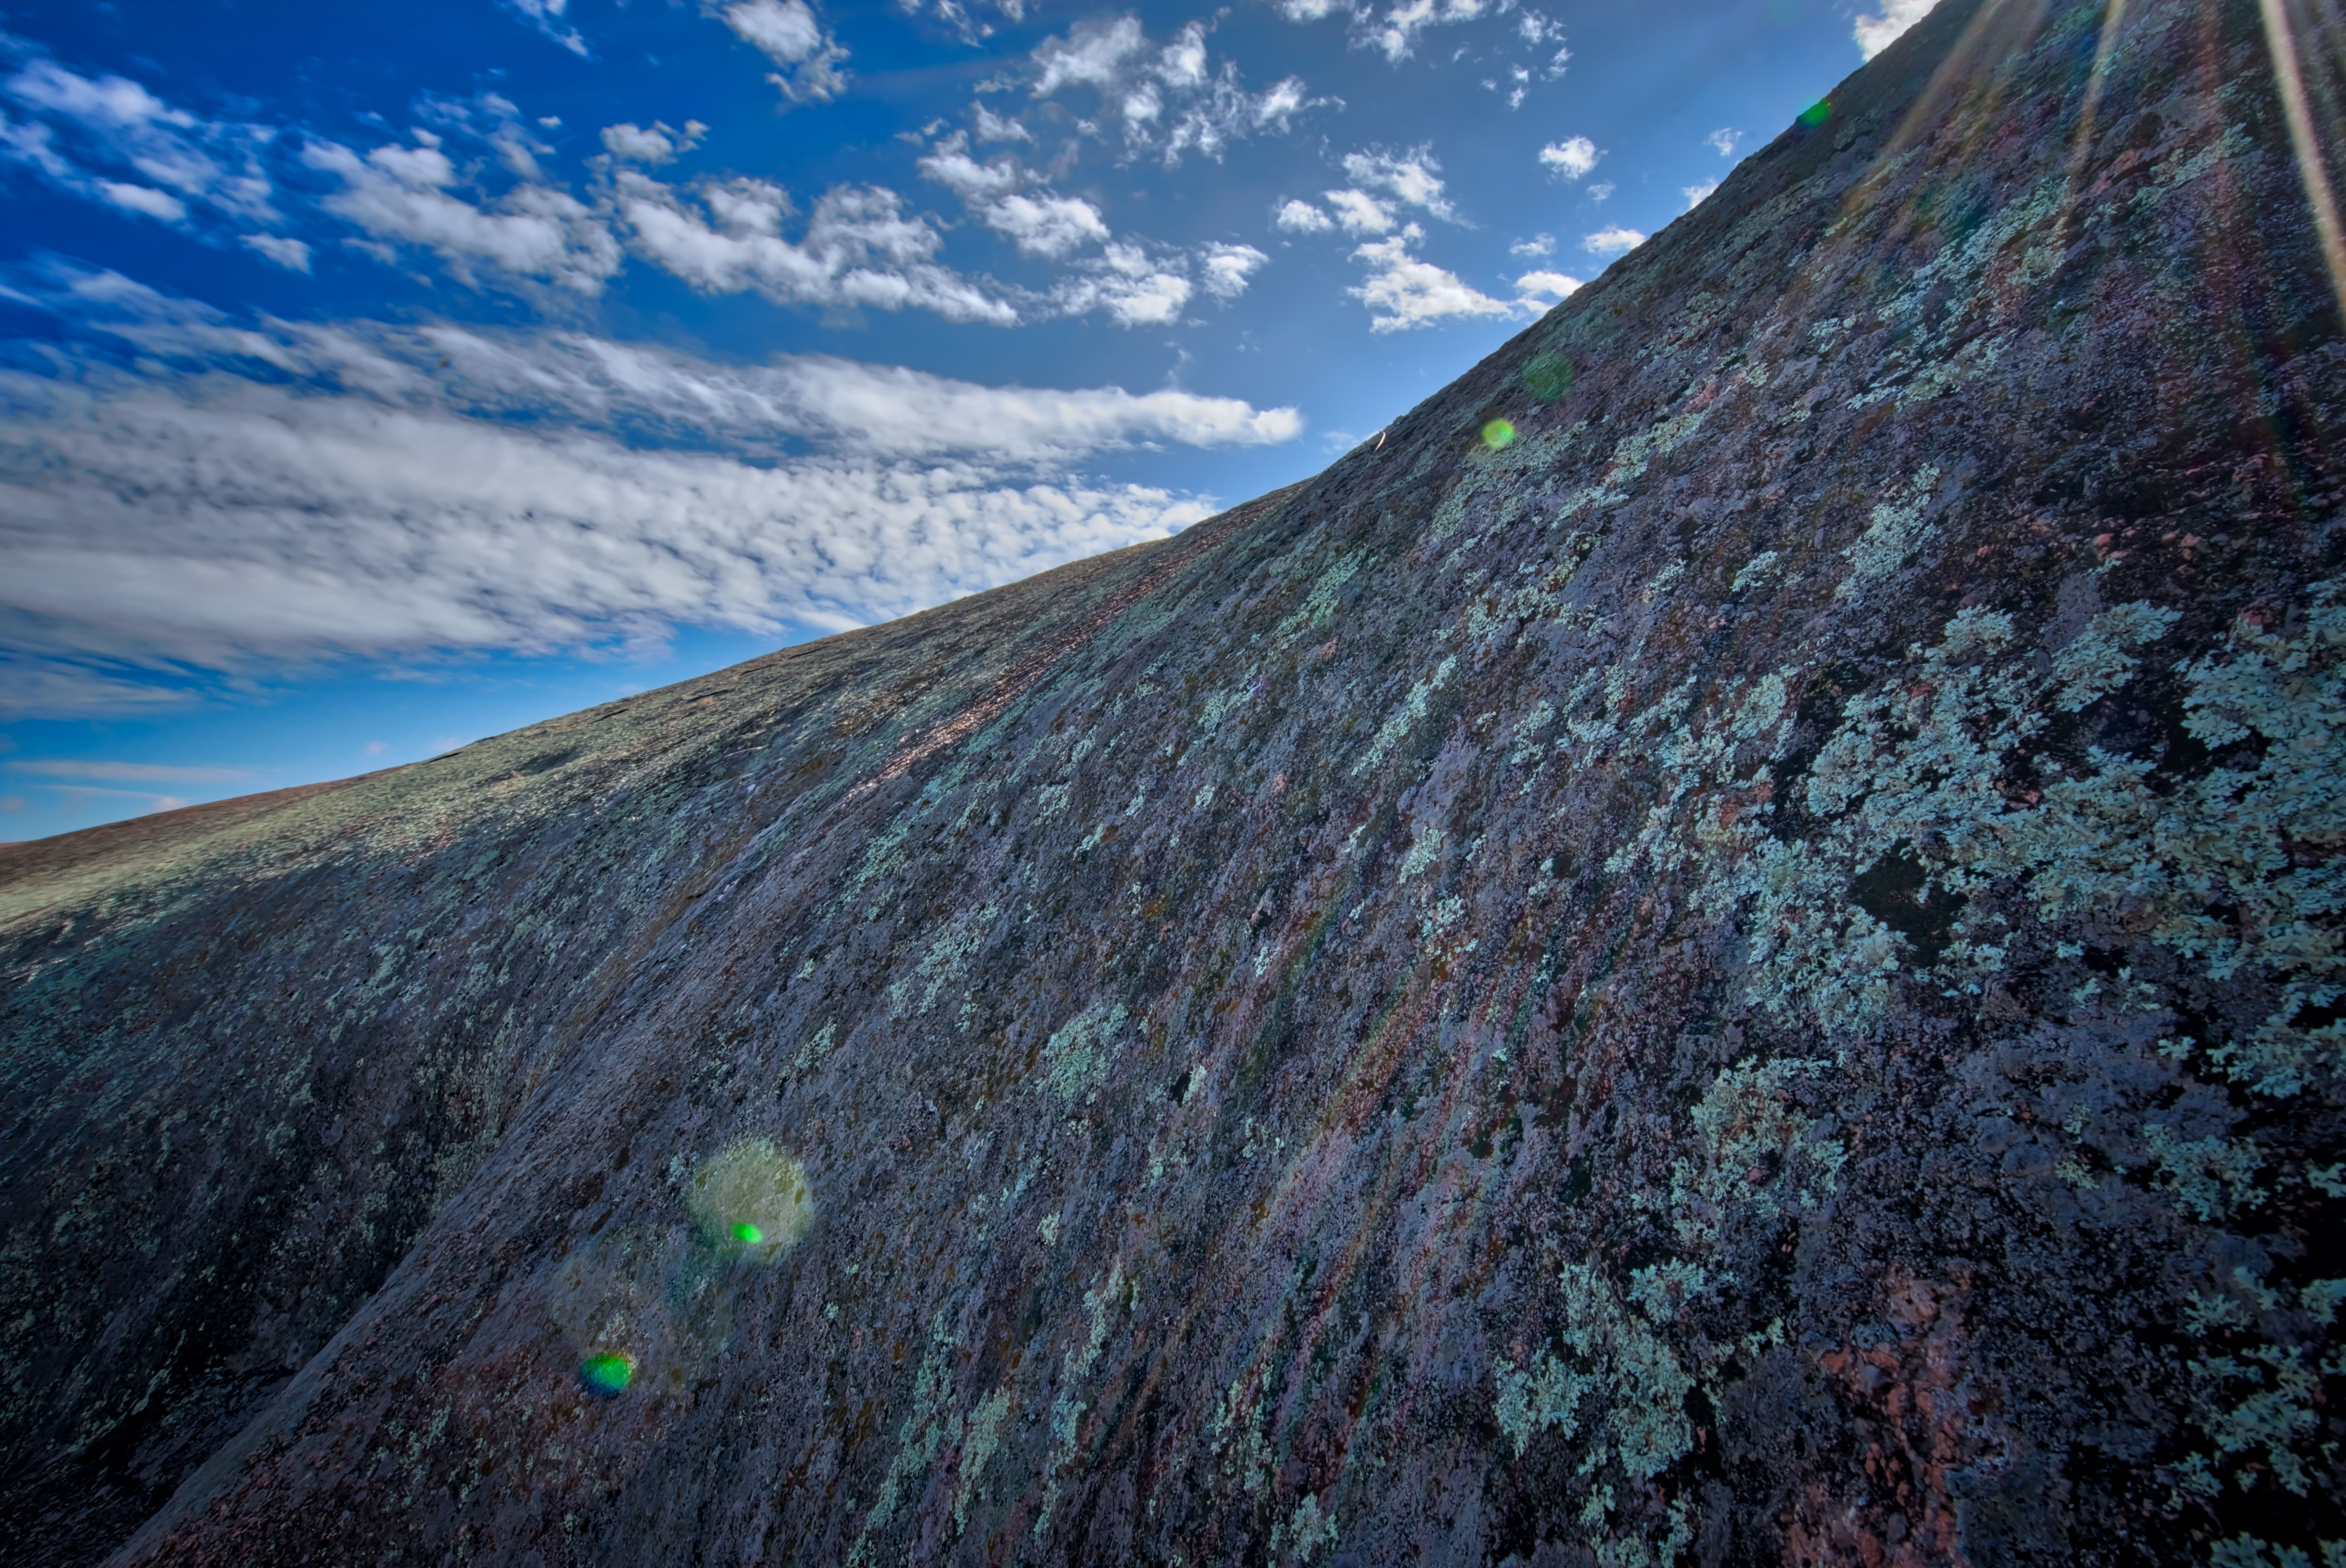
nature, rock, wilderness, mountain, hill, mountain range, cliff, park, terrain, ridge, summit, hdr, cool image, geology, plateau, state, texas, fell, i, tx, enchanted, ecosystem, landform, mountain pass, geographical feature, mountainous landforms